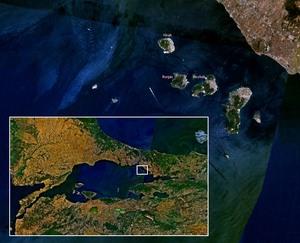
Les Îles des Princes sont un archipel de neuf îles dans la mer de Marmara au sud-est d'Istanbul en Turquie. Sous le nom d'Adalar, elles forment l'un des trente-neuf districts d'Istanbul. À la suite d'un programme de valorisation archéologique et touristique, le petit groupe des îles Vordonis est considérée comme la 10ᵉ île de l'archipel.